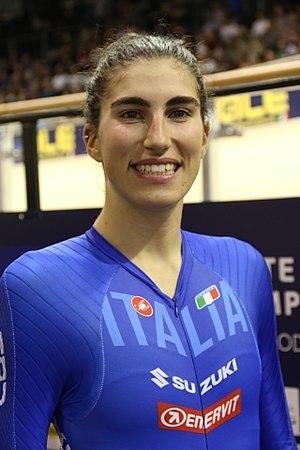
Elisa Balsamo est une coureuse cycliste italienne. Elle court sur route et sur piste. Elle est double championne d'Europe de poursuite par équipes en 2016 et 2017 et compte quatre titres mondiaux chez les juniors, obtenus en 2015 et 2016.